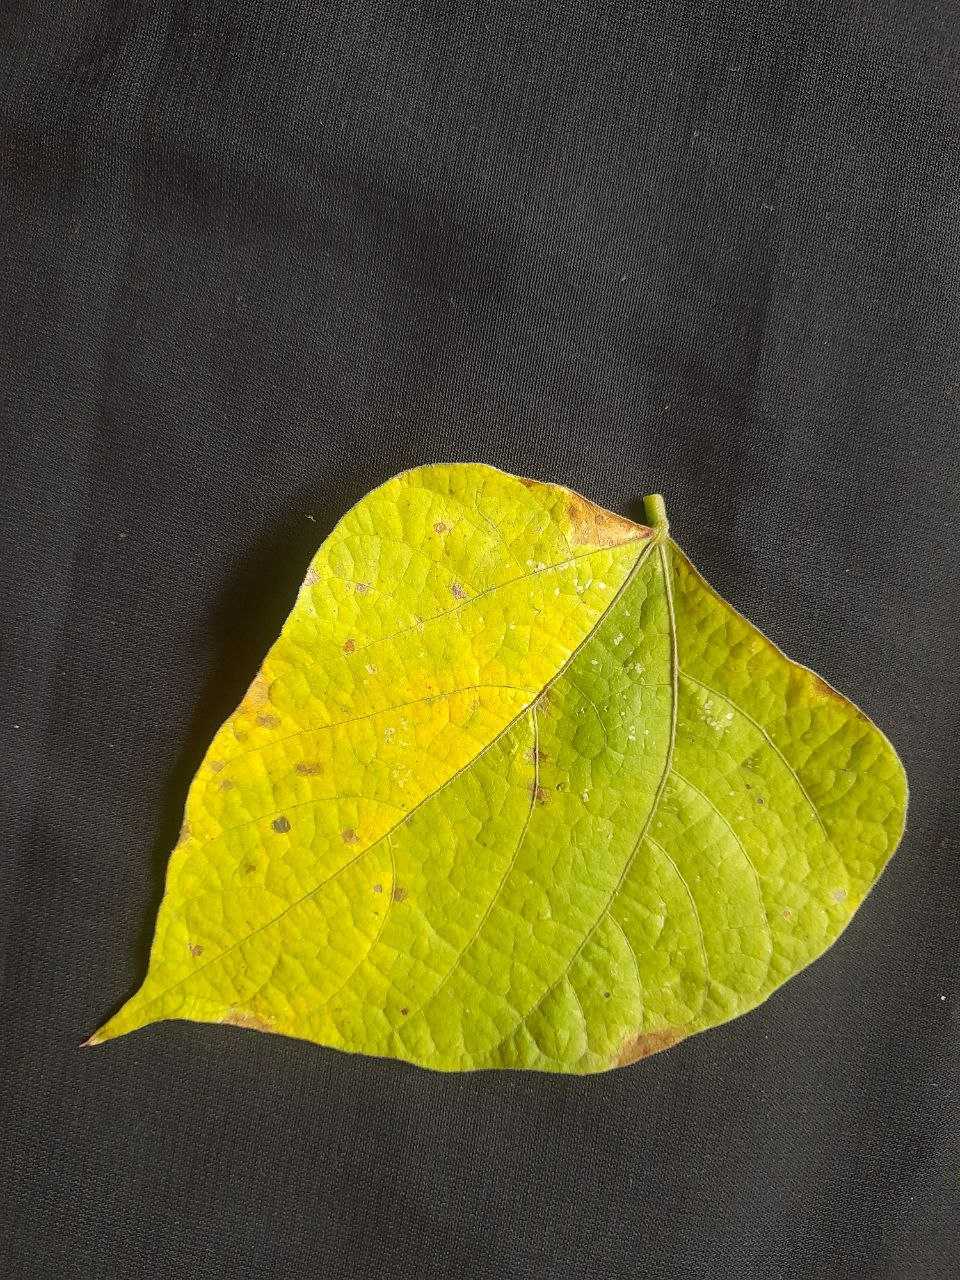
Crop: bean
Leaf condition: Rust